Matsyendrasana

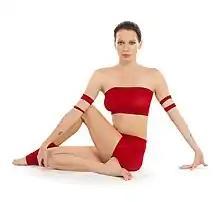
Ardha Matsyendrasana I, a commonly practised half form of the pose

For Ardha Matsyendrasana I, sit with one leg bent on the ground, the foot tucked in close to the body, and cross the other leg over across the body, the knee raised and bent, and the foot on the ground by the outside of the other leg. Twist the body and grasp the raised knee. Some practitioners will be comfortable bringing the arm over to press against the raised knee, without leaning back; some can clasp the hands behind the back.